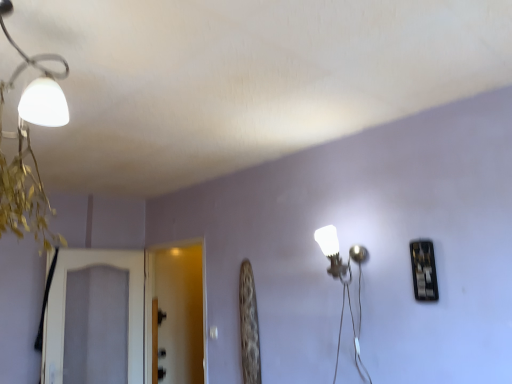
Question: From a real-world perspective, locate the screen door positioned vertically above the white textured screen door at left, the 1th screen door viewed from the left. Your answer should be formatted as a tuple, i.e. [(x, y)], where the tuple contains the x and y coordinates of a point satisfying the conditions above.
Answer: [(0.344, 0.818)]